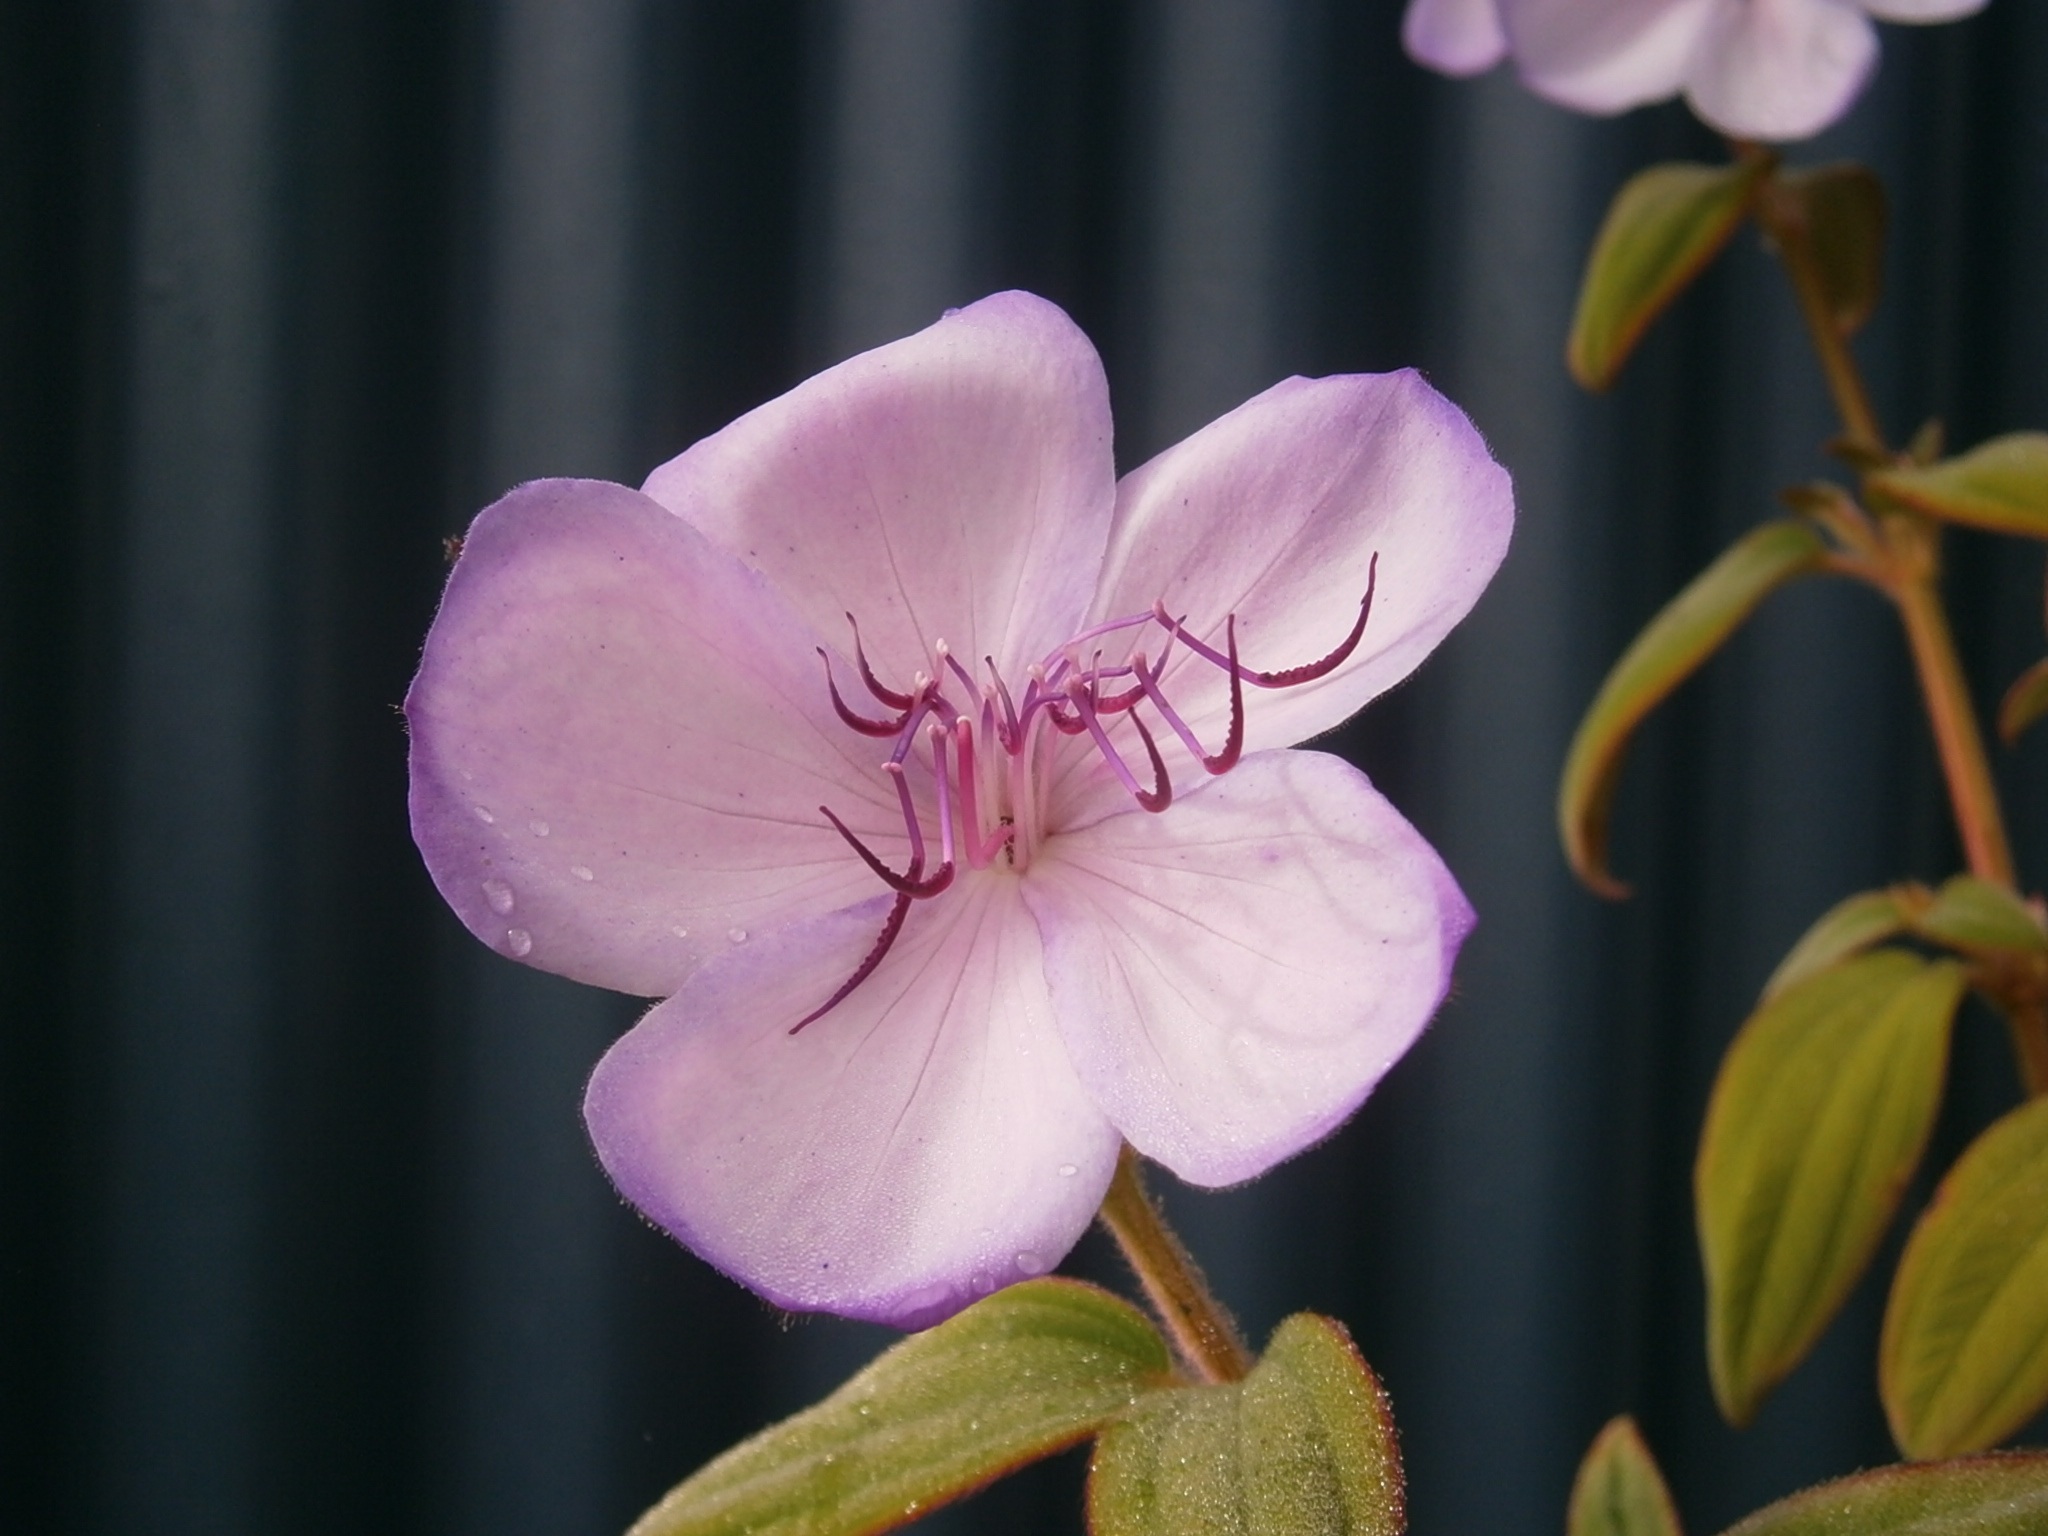
blossom, plant, photography, flower, purple, petal, botany, pink, flora, wildflower, close up, petals, stamens, macro photography, flowering plant, plant stem, land plant, moth orchid